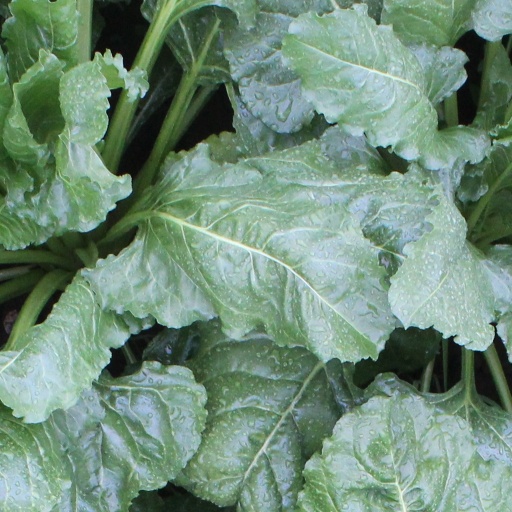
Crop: sugar beet